Charlie Curnow

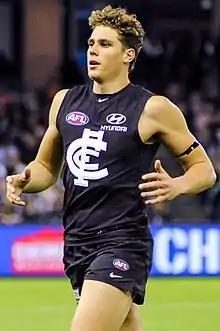
Curnow playing for Carlton in 2017.

Charles Curnow (born 3 February 1997) is a professional Australian rules footballer playing for the Carlton Football Club in the Australian Football League (AFL). A key position forward, Curnow is a two-time winner of Coleman Medal as leading goalkicker in the AFL home-and-away season.